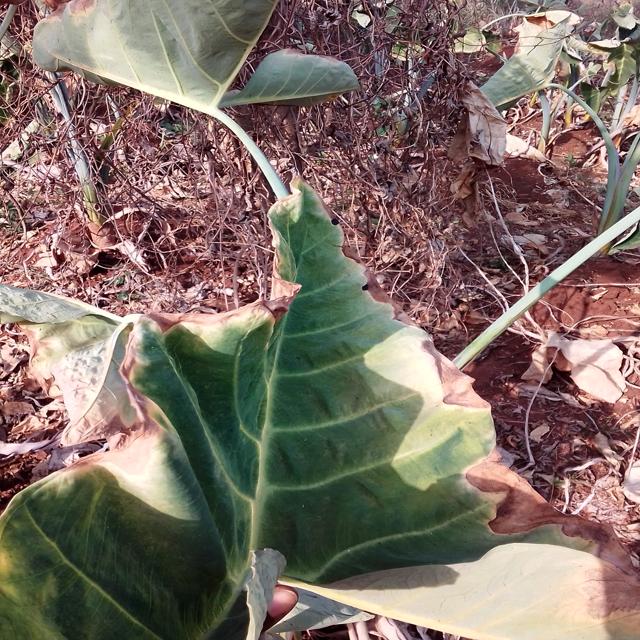
Label: Early_Blight